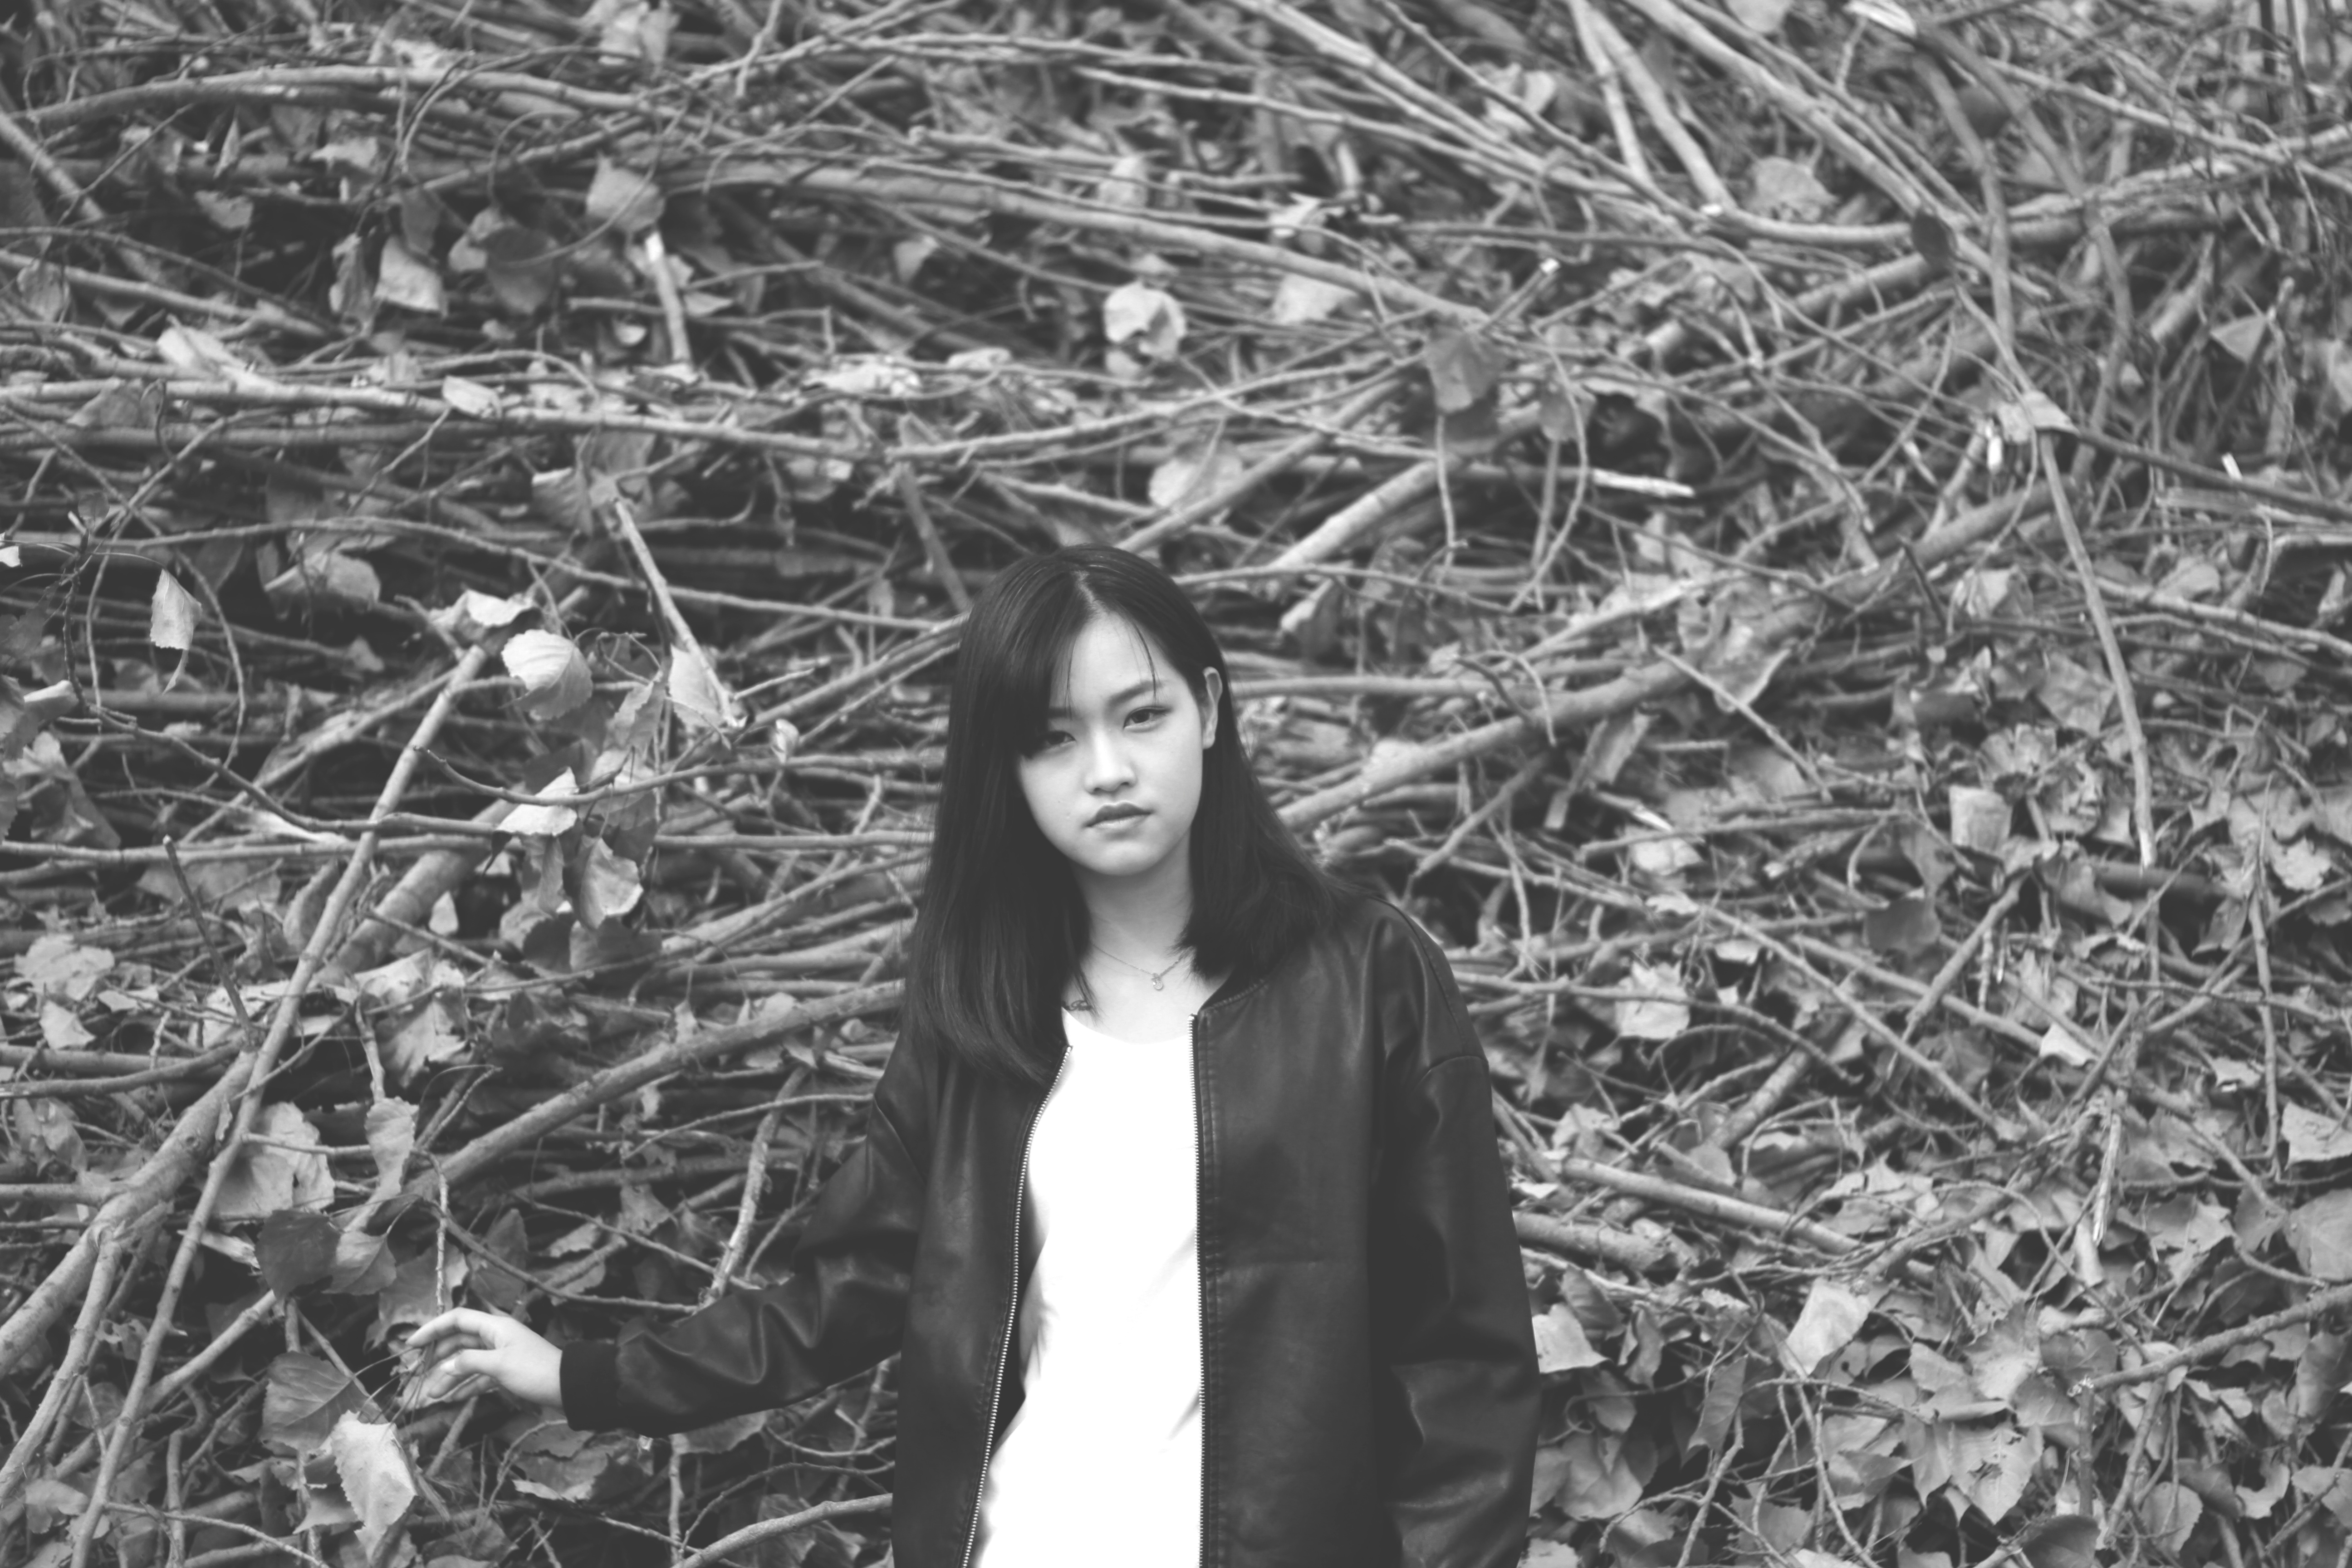
black and white, photography, monochrome, monochrome photography